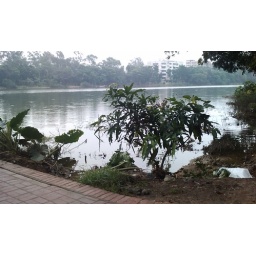
Hoog water in Gulshan lake na hevige regens